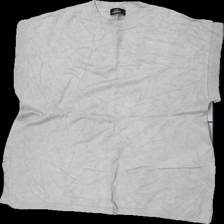
View: front
Type: Vest
Category: Ladies
Brand: Kappahl
Colors: Beige
Material: 100% Viscose
Cut: Loose
Size: M
Season: All
Price range: 50-100
Recommended usage: Reuse
Description: beige knitted vest